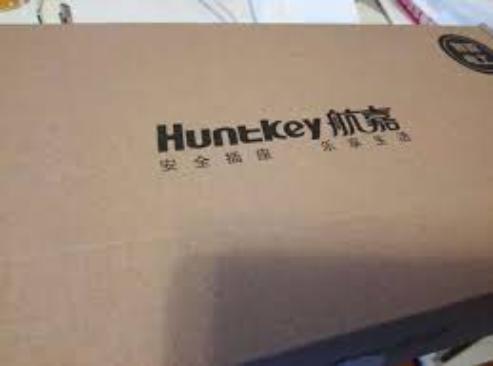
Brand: huntkey
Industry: Food